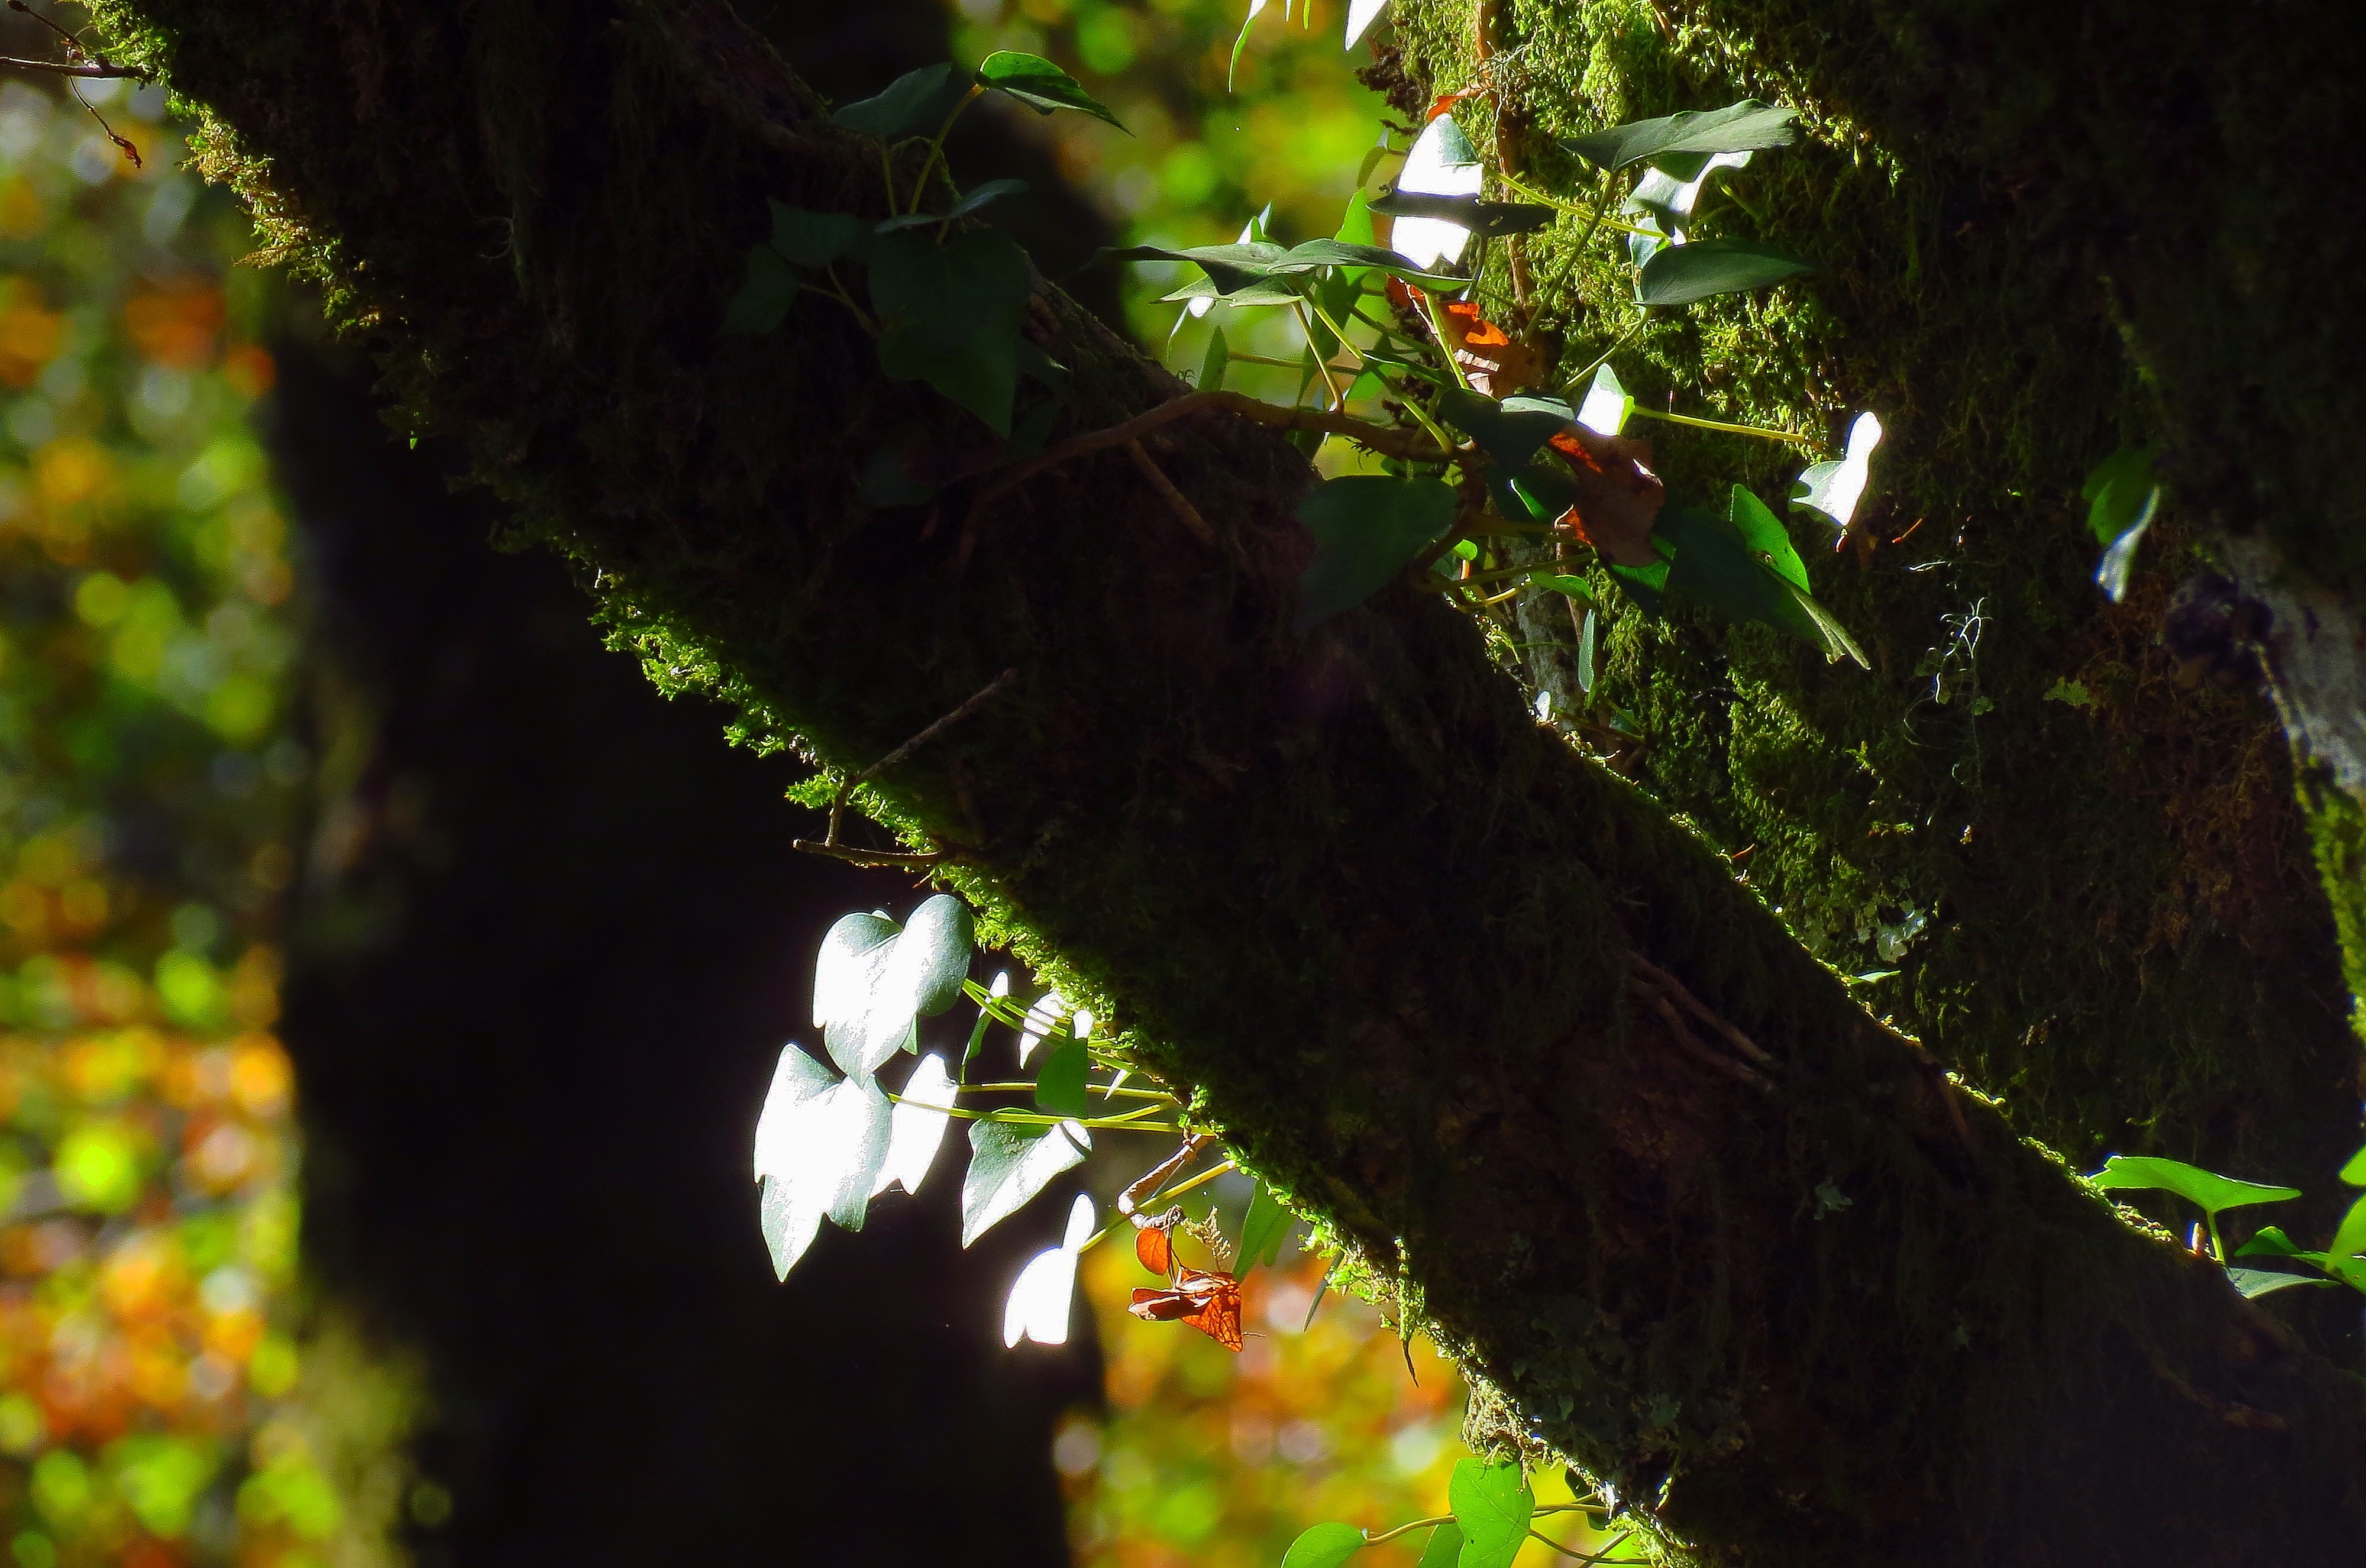
landscape, tree, nature, forest, branch, light, plant, sunlight, leaf, flower, green, jungle, autumn, botany, flora, season, fauna, spain, shrub, rainforest, naturaleza, espaa, galicia, paisajes, habitat, tropics, ggl1, gaby1, varios, some, canonsx40hs, woody plant